Five precepts

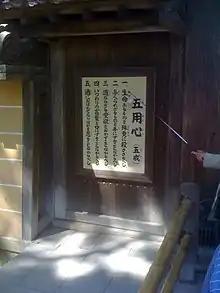
Plaque with Chinese characters written down vertically. A male hand is pointing toward them with a pointer.

The five precepts or five rules of training is the most important system of morality for Buddhist lay people. They constitute the basic code of ethics to be respected by lay followers of Buddhism. The precepts are commitments to abstain from killing living beings, stealing, sexual misconduct, lying and intoxication. Within the Buddhist doctrine, they are meant to develop mind and character to make progress on the path to enlightenment. They are sometimes referred to as the Śrāvakayāna precepts in the Mahāyāna tradition, contrasting them with the "bodhisattva" precepts. The five precepts form the basis of several parts of Buddhist doctrine, both lay and monastic. With regard to their fundamental role in Buddhist ethics, they have been compared with the Ten Commandments in Abrahamic religions or the ethical codes of Confucianism. The precepts have been connected with utilitarianist, deontological and virtue approaches to ethics, though by 2017, such categorization by western terminology had mostly been abandoned by scholars. The precepts have been compared with human rights because of their universal nature, and some scholars argue they can complement the concept of human rights.